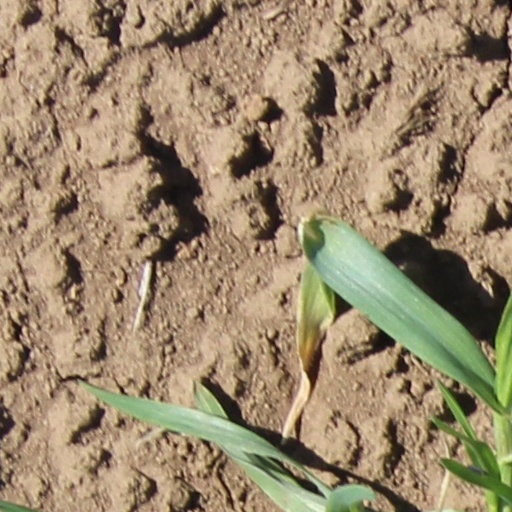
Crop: wheat